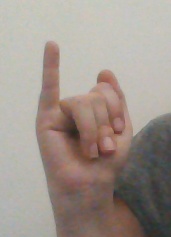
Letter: meem